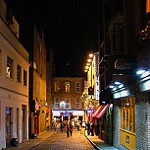
Scene: Outdoor